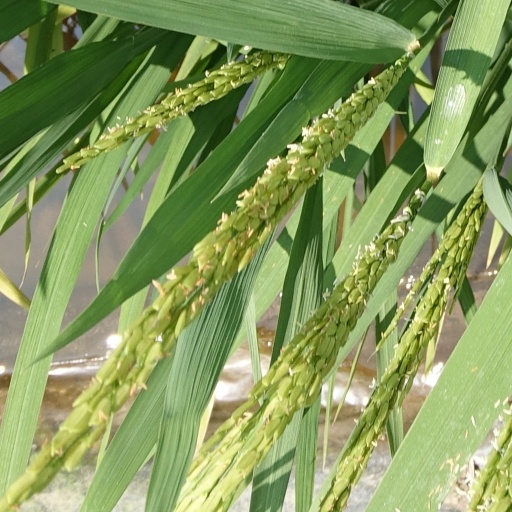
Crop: rice